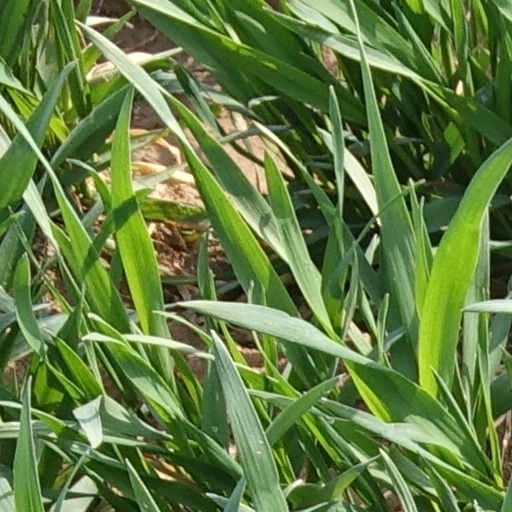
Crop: wheat